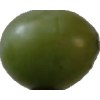
Label: grape